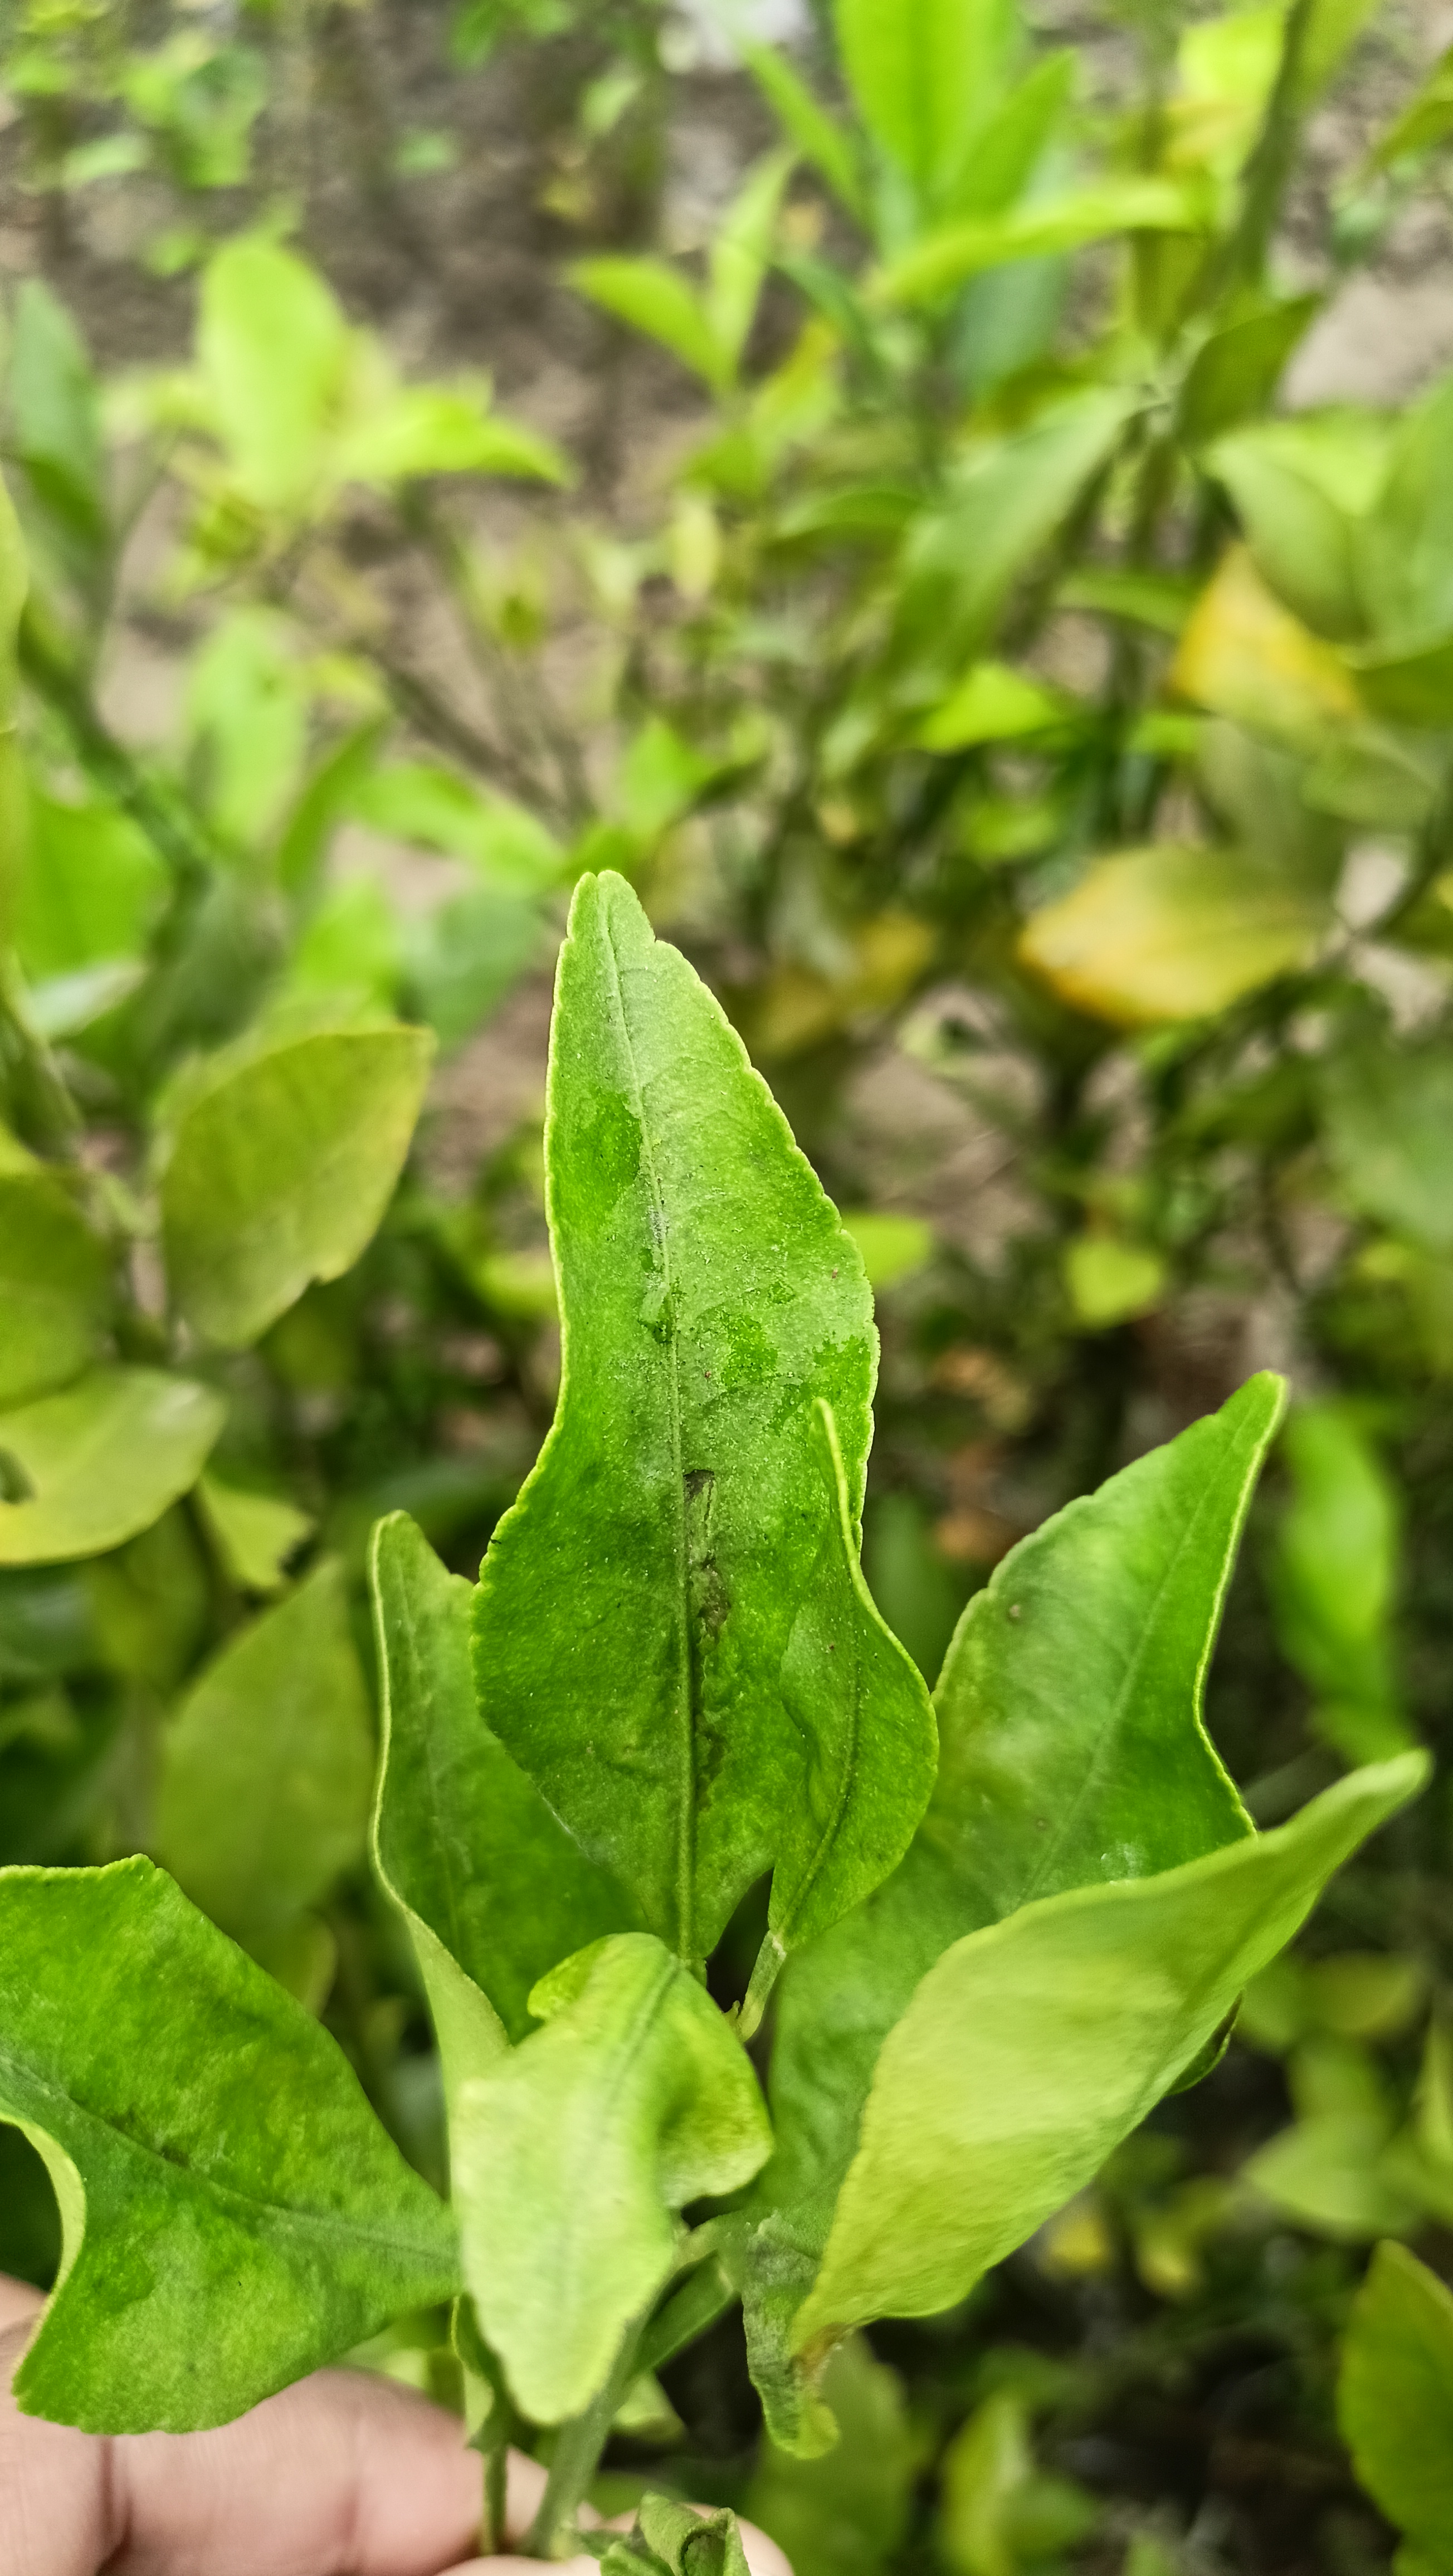
Mandarin leaf variety: Darjeling